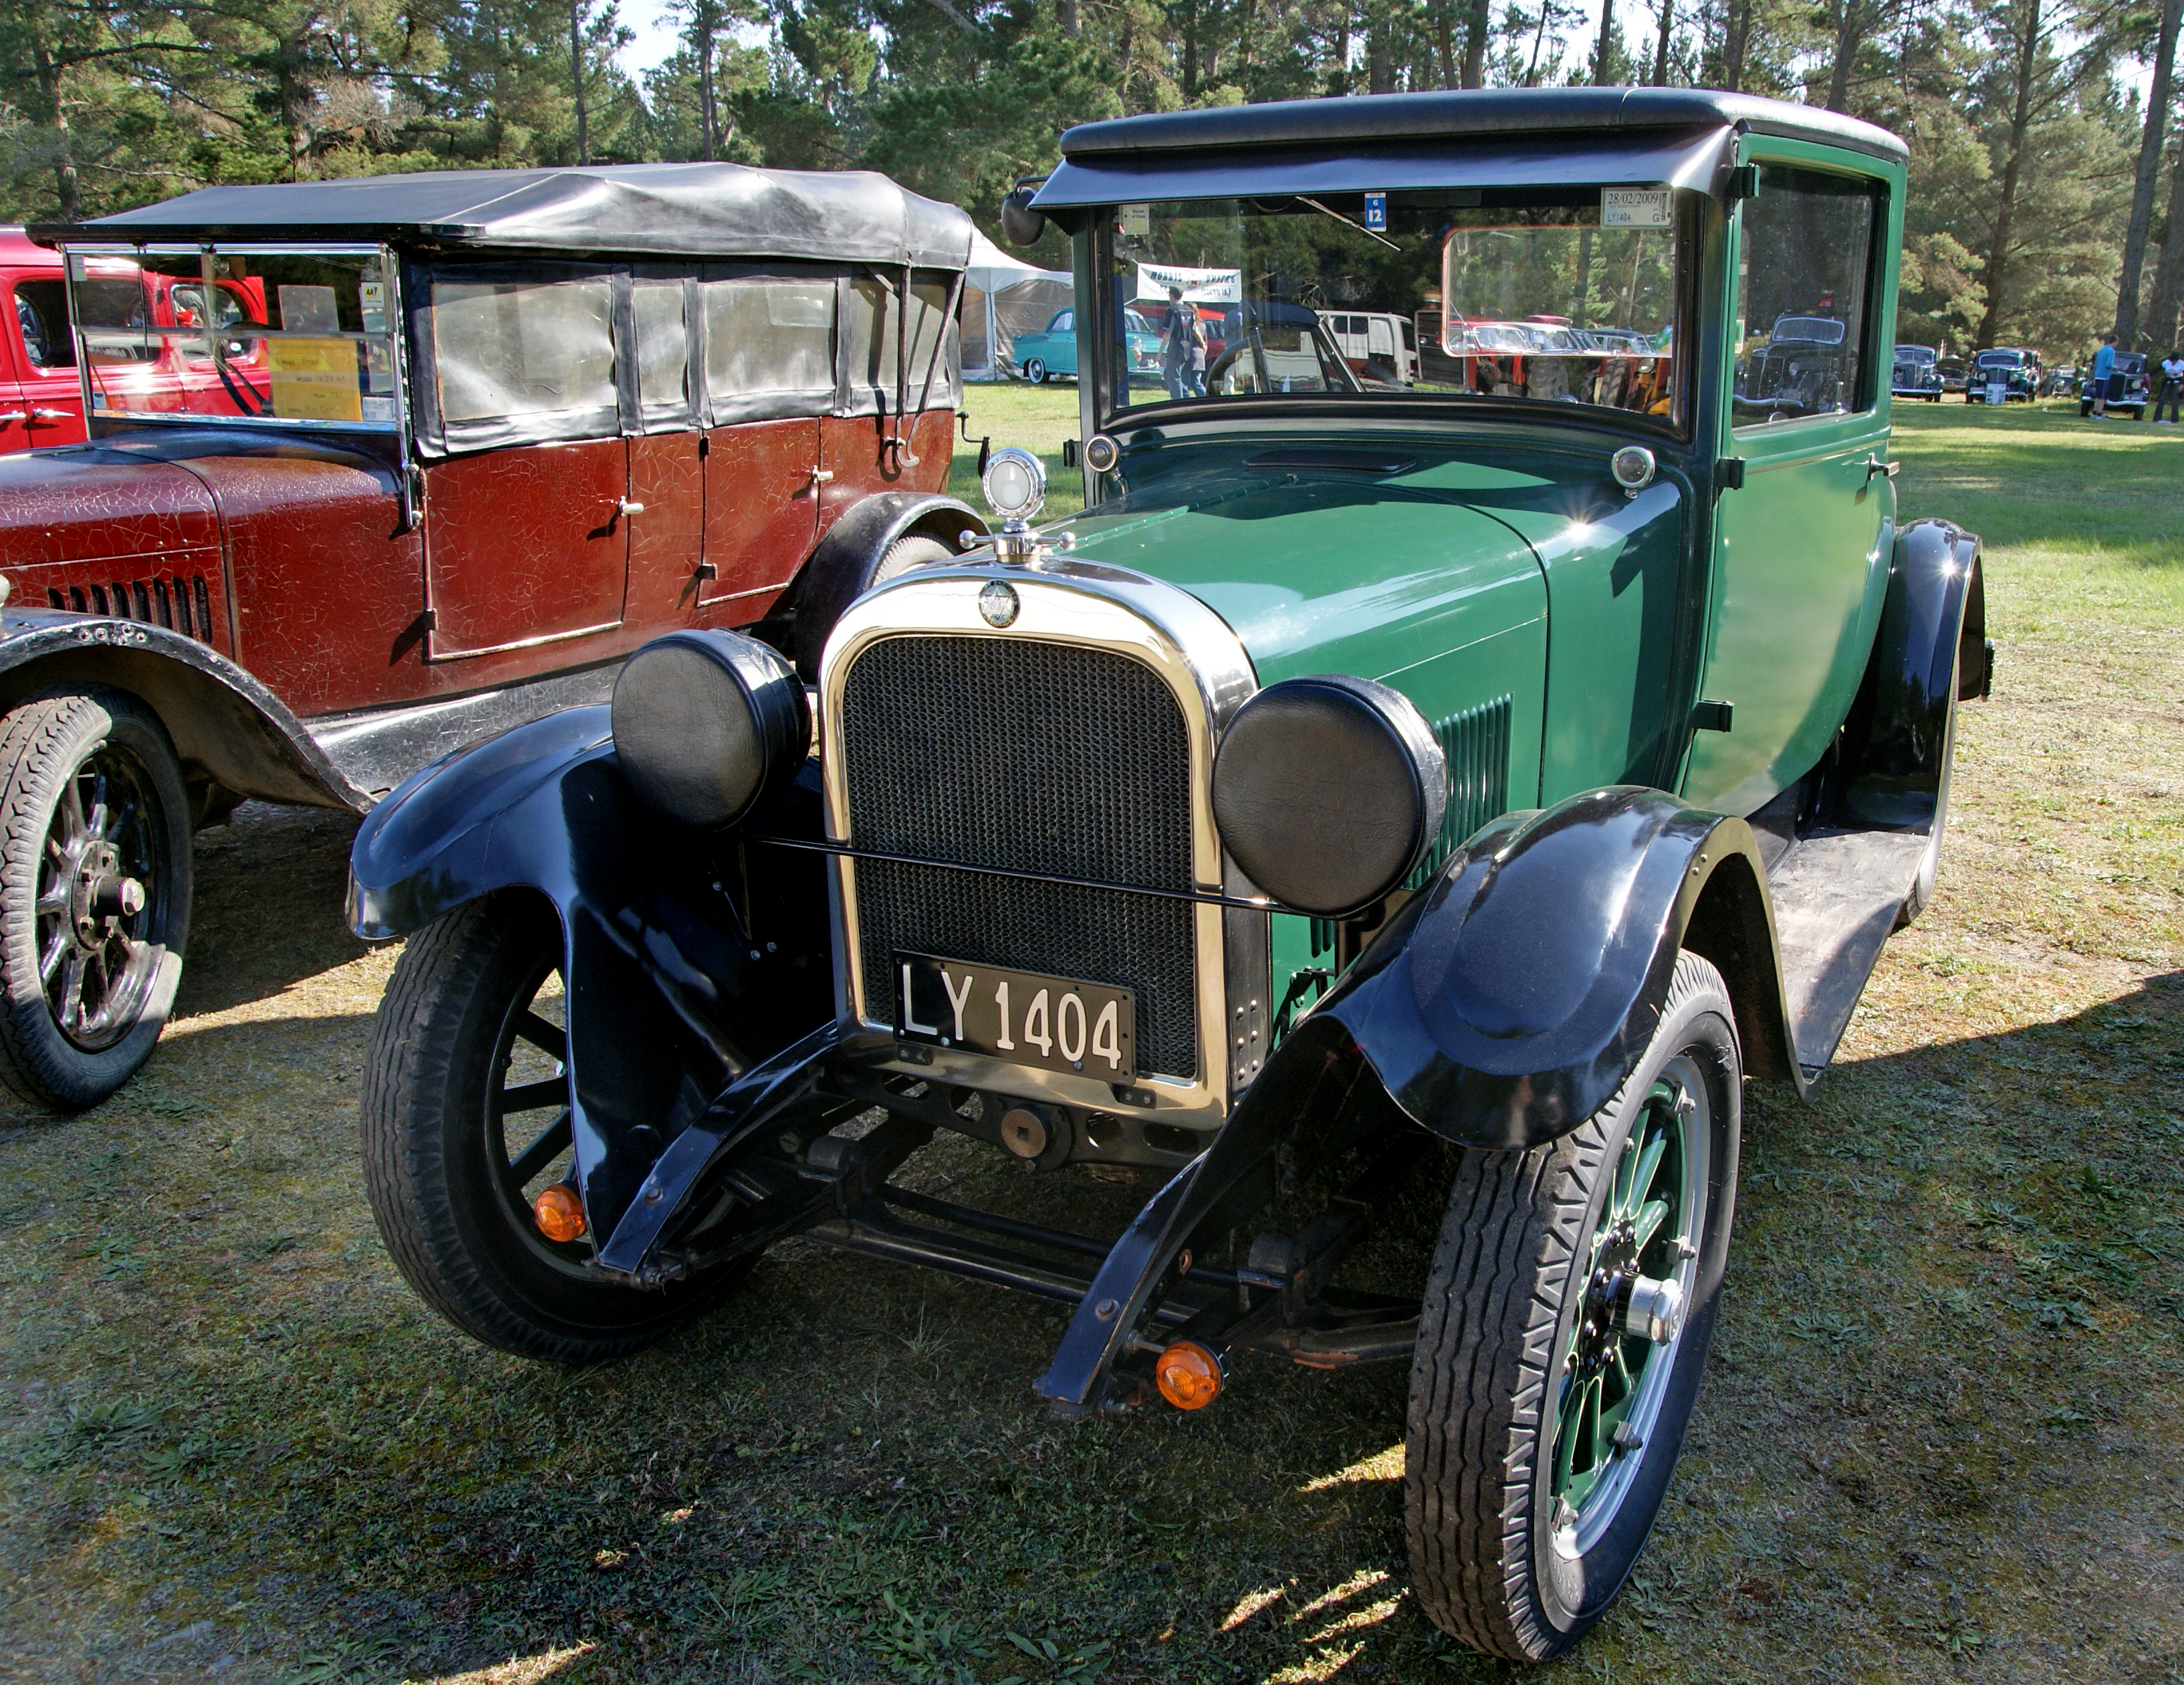
car, vehicle, classic car, motor vehicle, vintage car, ford, sedan, 1927dodgecoupe, antique car, hot rod, land vehicle, touring car, automobile make, luxury vehicle, ford model a, ford model t